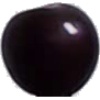
Label: cherry_wax_black